Struthiomimus

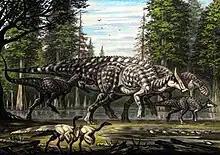
"Albertosaurus" hunting "Saurolophus" with "Struthiomimus" in the foreground

The legs (hind limbs) of "Struthiomimus" were long, powerful and seemingly well-suited to rapid running, much like an ostrich. The supposed speed of "Struthiomimus" was, in fact, its main defense from predators (although it may also have been able to lash out with its hind claws when cornered), such as the dromaeosaurids (e.g. "Saurornitholestes" and "Dromaeosaurus") and tyrannosaurs (e.g. "Daspletosaurus" and "Gorgosaurus"), which lived at the same time. It is estimated to have been able to run at speeds between .